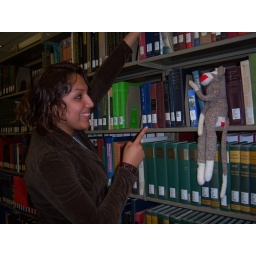
sock monkey in the library 038